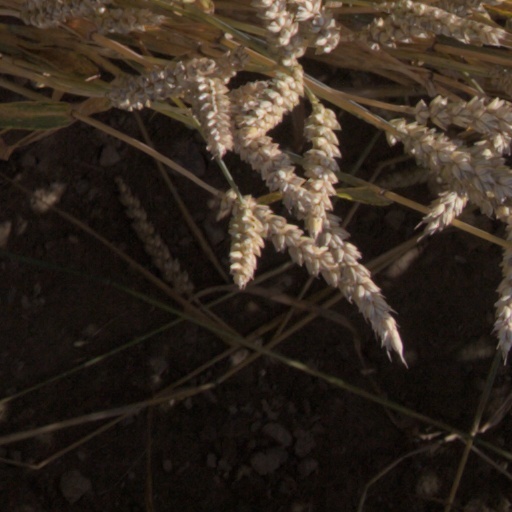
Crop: wheat